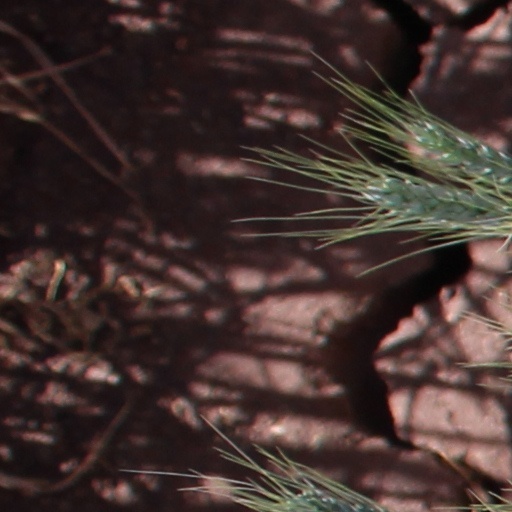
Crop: wheat